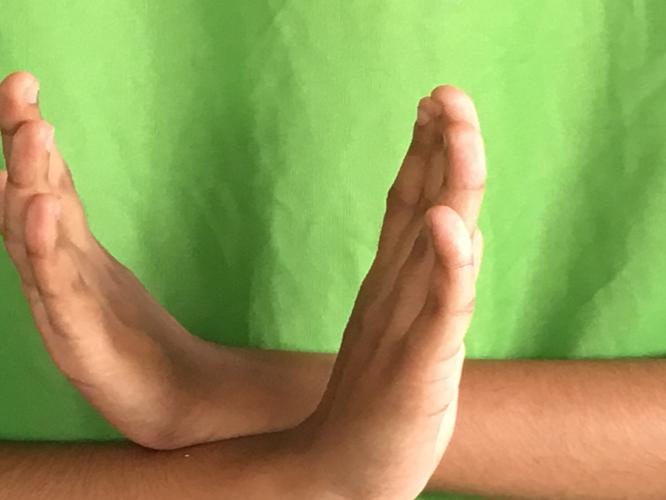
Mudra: Swastikam
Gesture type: double_hand